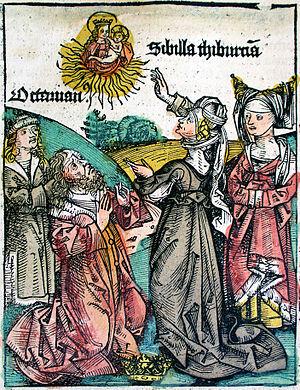
La Sibylle Tiburtine, bois gravé tiré de la Chronique de Nuremberg, feuille 93 verso
Une sibylle est une prophétesse, une femme qui fait œuvre de divination.